Yuko Kavaguti

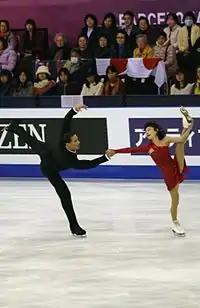
Kavaguti and Smirnov at the 2015–16 Grand Prix Final

In the summer of 2012, Smirnov underwent surgery on the meniscus in his right knee. After August test skates, the pair decided to replace their planned short program to "Cats" with one set to a Strauss waltz.